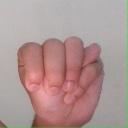
अक्षर: म